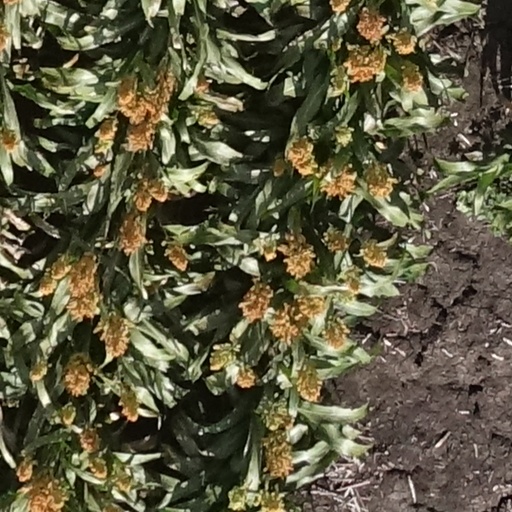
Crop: sorghum